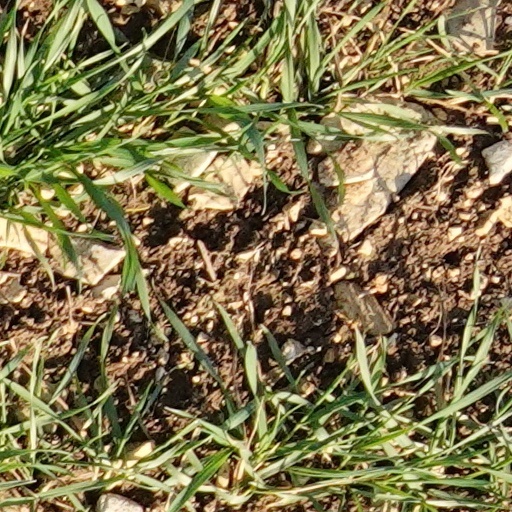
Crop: wheat